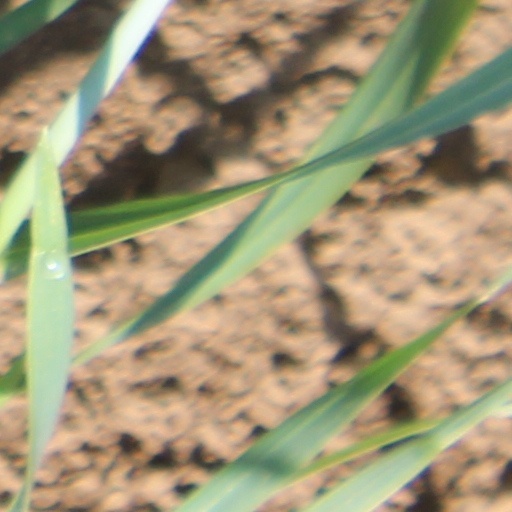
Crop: wheat